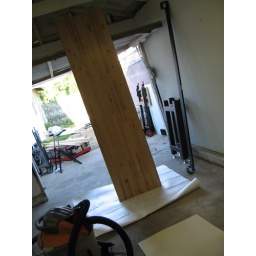
The table top, stood up here against the open garage door, weighs significantly more than any girl I've dated.